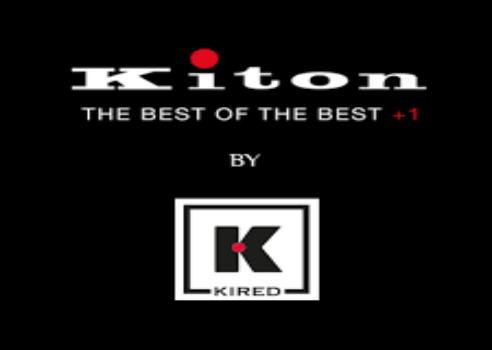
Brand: Kiton
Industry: Clothes